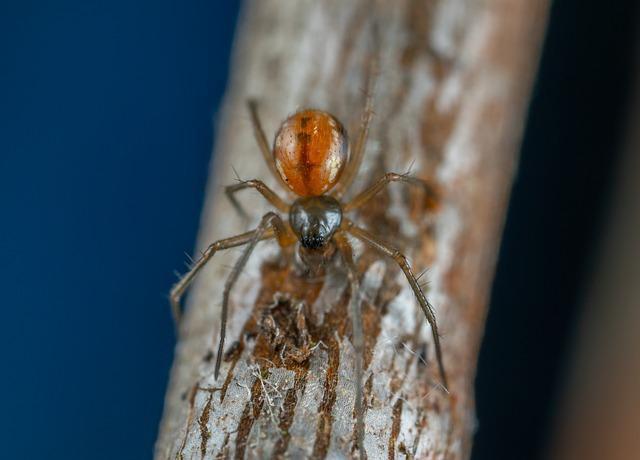
spider